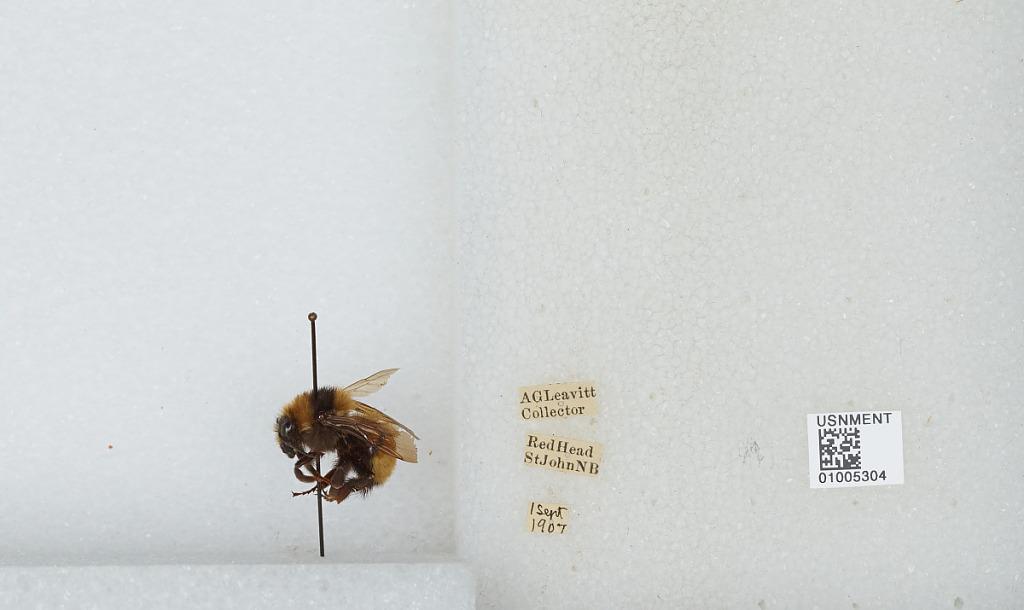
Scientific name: Bombus (Subterraneobombus) borealis Kirby
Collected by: A. Leavitt
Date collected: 1907-9-1
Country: Canada
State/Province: New Brunswick
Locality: Red Head, Saint John
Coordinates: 45.2806, -66.0111